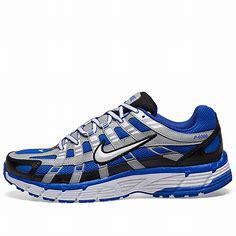
Brand: Nike
Model: P 6000